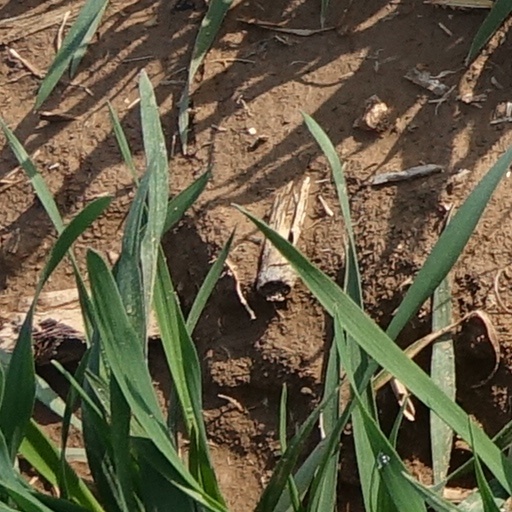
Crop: wheat